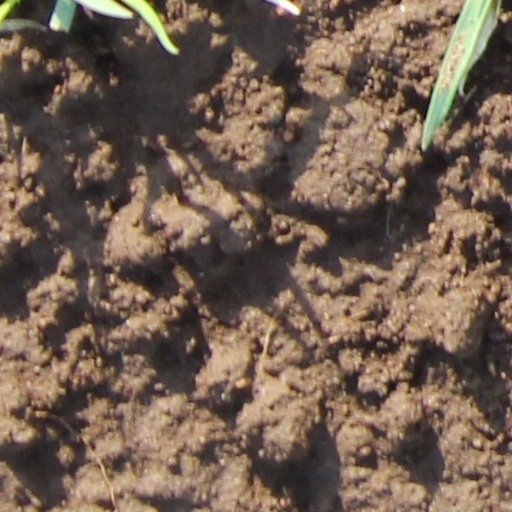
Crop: wheat